Cuisine of Menorca

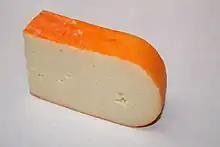
Mahón cheese

A local cheese is produced in Menorca: Mahón cheese. The cheese is classified as holding denominación de origen status in Spain, marking it as a unique product of the region. The cheese is pressed and has a characteristic orange colour, and rounded corners. In 1985, the protected name of the cheese was set as "queso Mahón," and later, in 1998, the word "Menorca "was added, making the full name "Mahón-Menorca". There are four main varieties, according to maturation time: mild, semi-mature, mature and aged. Ricotta or fresh cottage cheese is also made in dairy shops in Menorca.